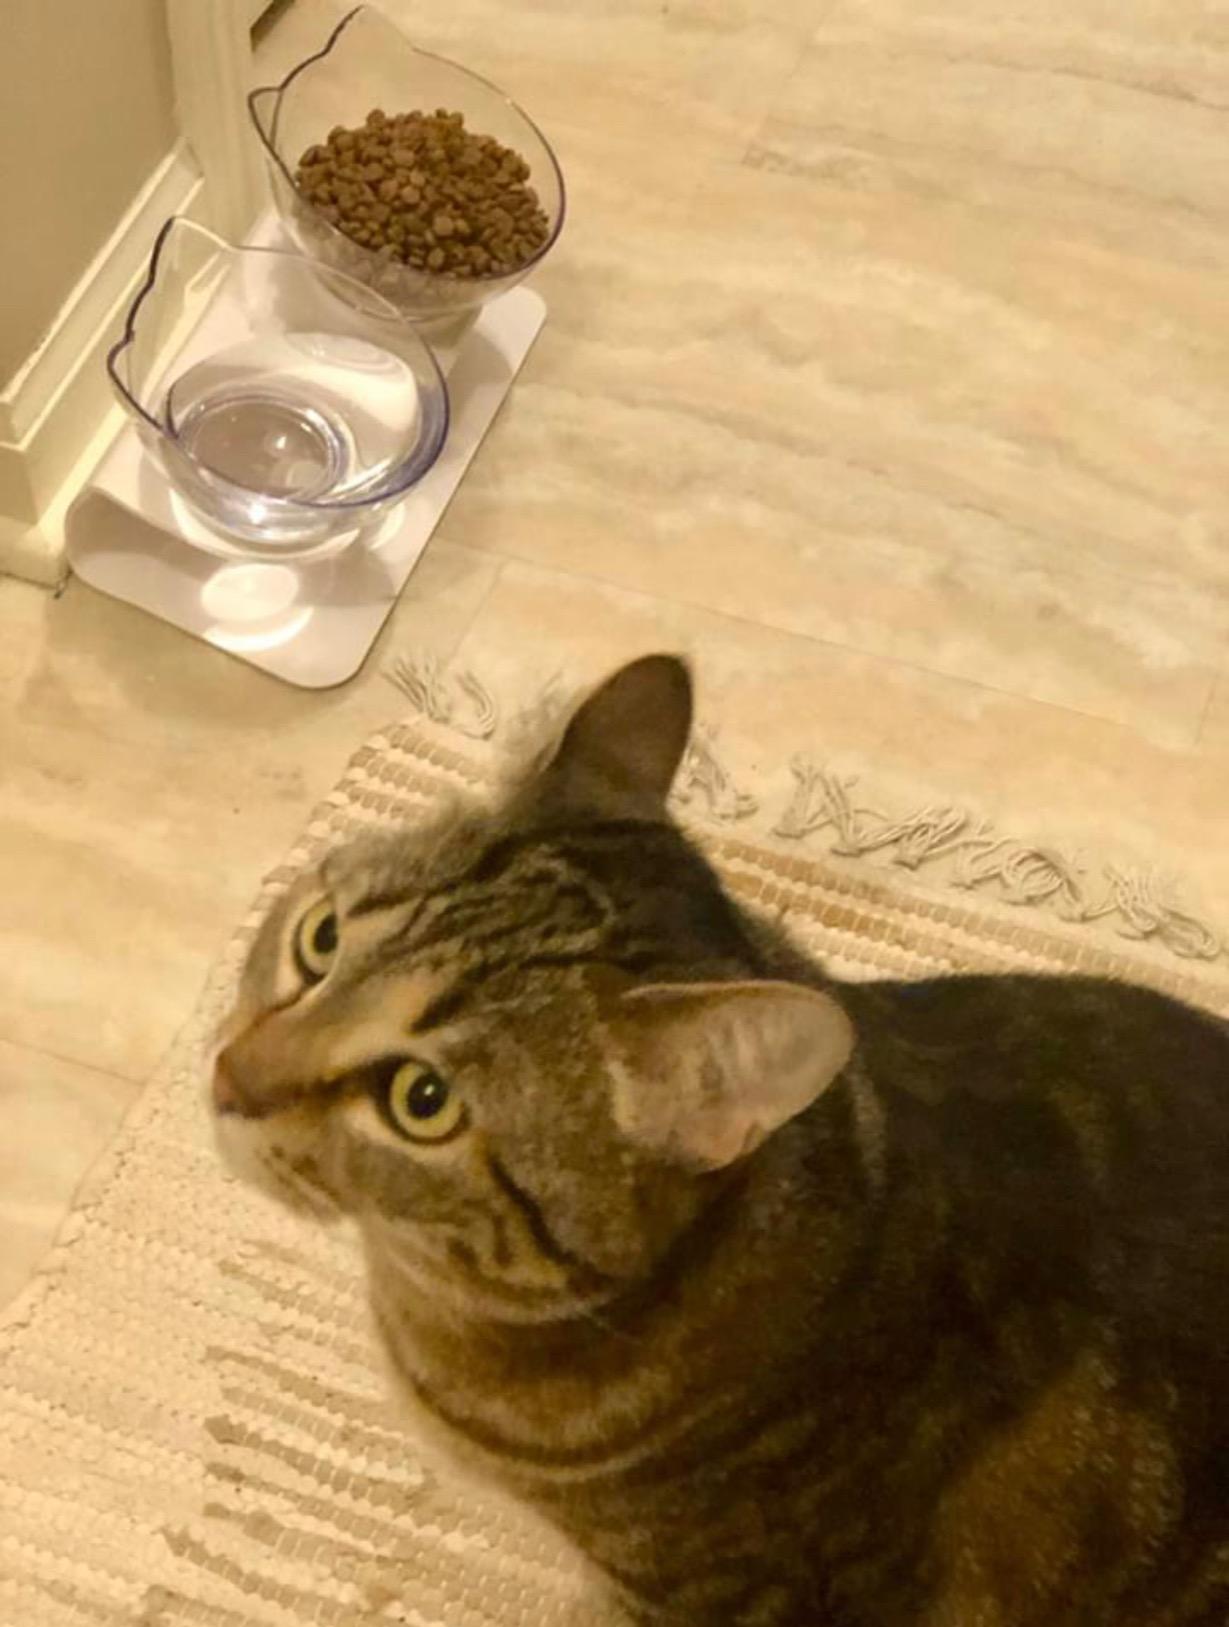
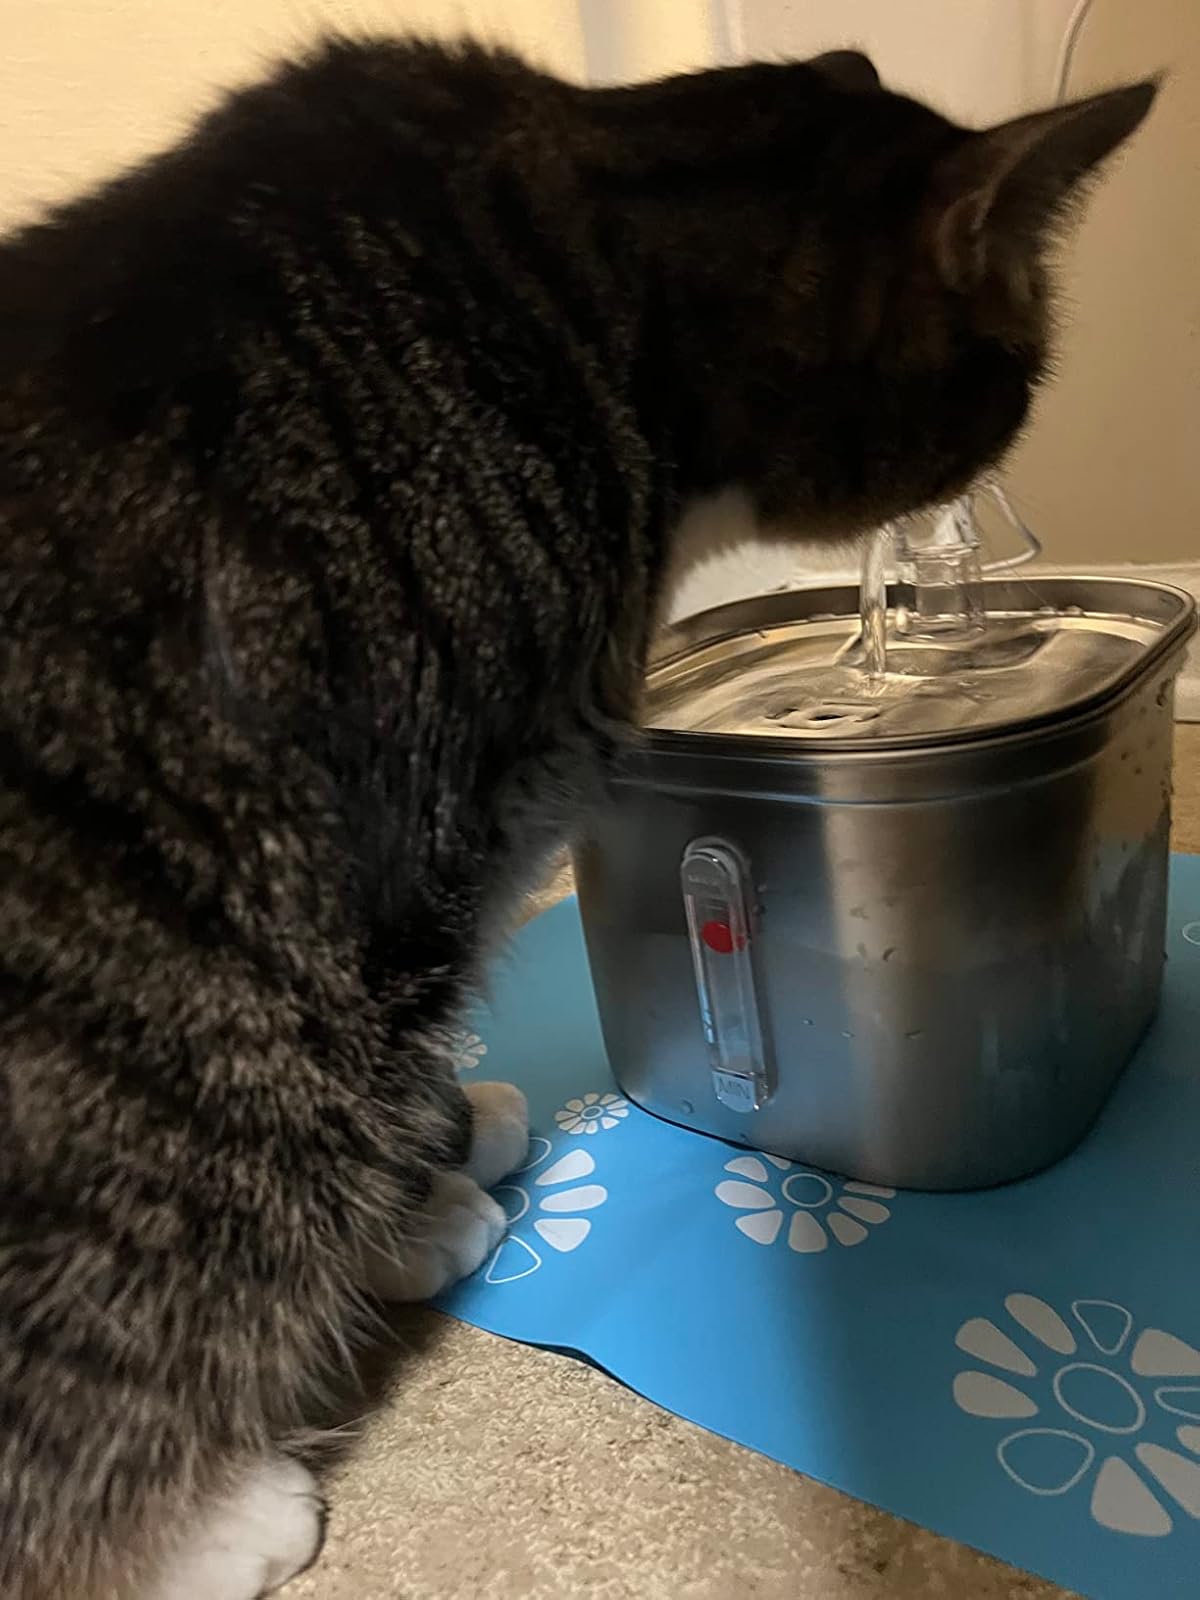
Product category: items_bowl
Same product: no